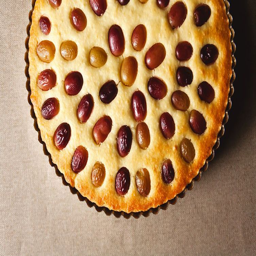
auspicious dishes for the new year